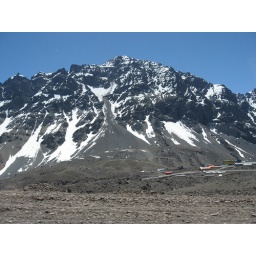
It's difficult to convey the scale of the Andes in a photo...note the tiny buildings along the road. That mountain is HUGE!